Dead Letters (film)

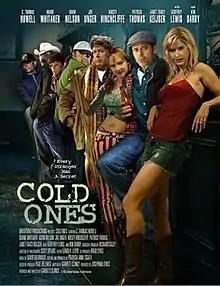
Poster bearing the film's original title "Cold Ones"

Dead Letters is a 2007 independent feature film written and directed by Garrett Clancy, executive produced by Paul Hellweg, produced by Josephina Sykes, and co-produced by Brad Sykes. It stars C. Thomas Howell, Geoffrey Lewis, Kim Darby, Joe Unger and Duane Whitaker. It was originally entitled Cold Ones, and was retitled by Distributor, Leo Films, for its 2009 DVD release. It won Honorable Mention in the feature film category at the 2007 Buffalo Niagara Film Festival. The film's score was composed by David Baerwald who also has several songs on the soundtrack, including "Hi Ho" with vocals by Terra Naomi. Dead Letters (as Cold Ones) also played at the 2007 Real to Reel Film Festival in North Carolina, and both The California Independent and the Kern Projections Film Festivals. This film was retitled as Lake of the Woods in 2021 and released by All-Channel Films.